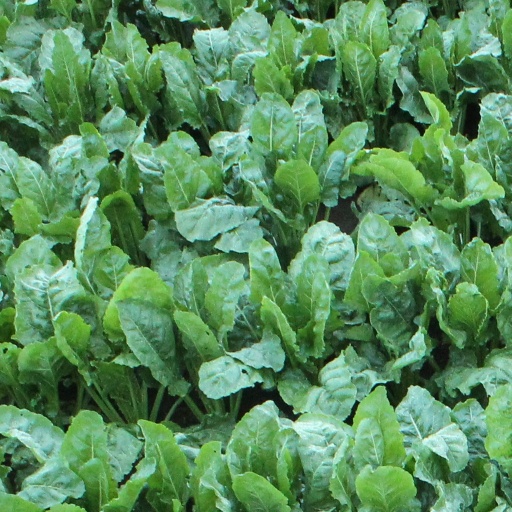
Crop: sugar beet